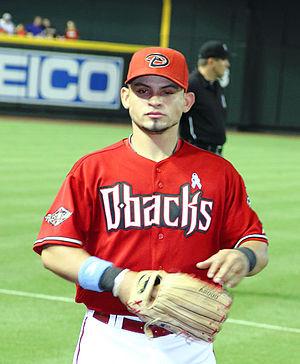
Gerardo Enrique Parra est un joueur de champ extérieur des Rockies du Colorado de la Ligue majeure de baseball.
La saison 2013 des Diamondbacks de l'Arizona est la 16ᵉ saison en Ligue majeure de baseball pour cette franchise.